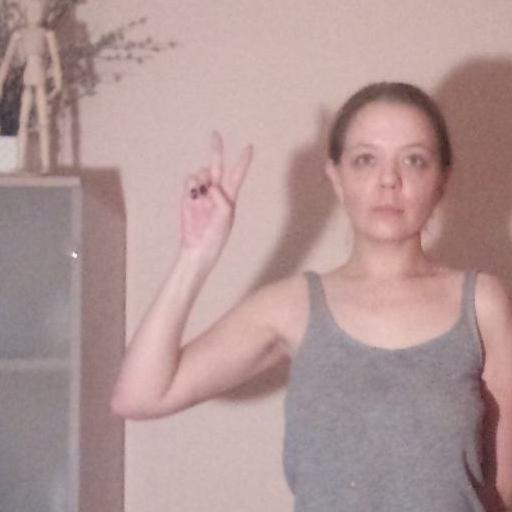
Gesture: peace